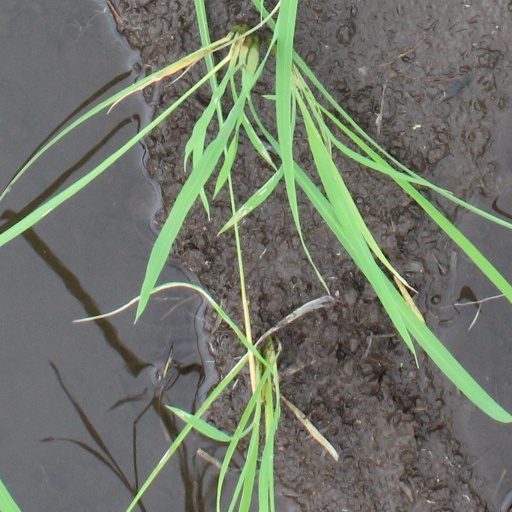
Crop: rice